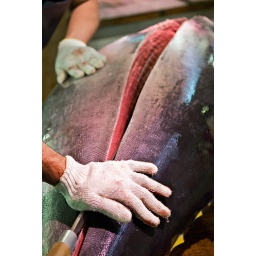
Tsukiji fish market in Tokyo.